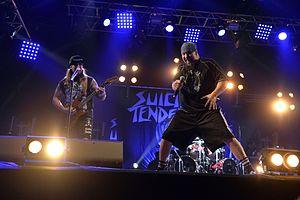
Concert du groupe Suicidal Tendencies au Hellfest 2017, Clisson, Loire-Atlantique.
Suicidal Tendencies est un groupe de crossover thrash américain, originaire de Venice, en Californie. Ils sont considérés comme les précurseurs du skate punk et crédités comme les pères du crossover thrash ; leur musique comprend aussi des éléments heavy metal et funk metal.